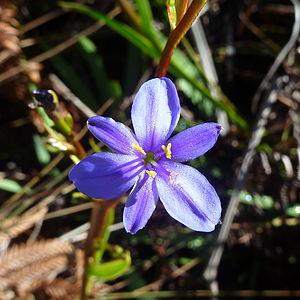
Le parc national de Horton Plains est une aire protégée du Sri Lanka située dans la région des Hauts-Plateaux à proximité de Nuwara Eliya. La région est couverte par les prairies de montagne et les forêts de nuages. Le plateau a une altitude moyenne de 2 200 m. Les plaines de Horton ont été classées réserve de faune sauvage le 5 décembre 1969, puis élevées au rang de parc national le 18 mars 1988 en raison de la valeur de sa biodiversité. Avec l'aire protégée de Peak Wilderness et la forêt de conservation des Knuckles, le parc est inscrit en 2010 sur la liste du patrimoine mondial sous l'intitulé « Hauts plateaux du centre de Sri Lanka »